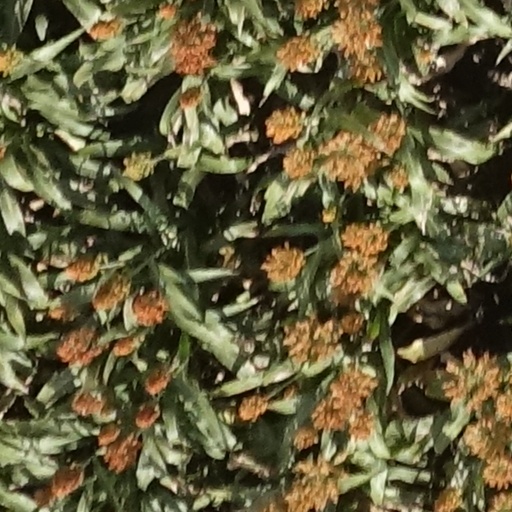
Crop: sorghum